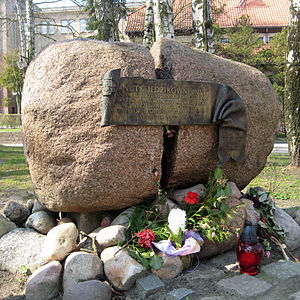
Sopot / Galleri
Sopot er en by i det nordlige Polen, i Pommern, i dag beliggende i det voivodskab Pomorskie.